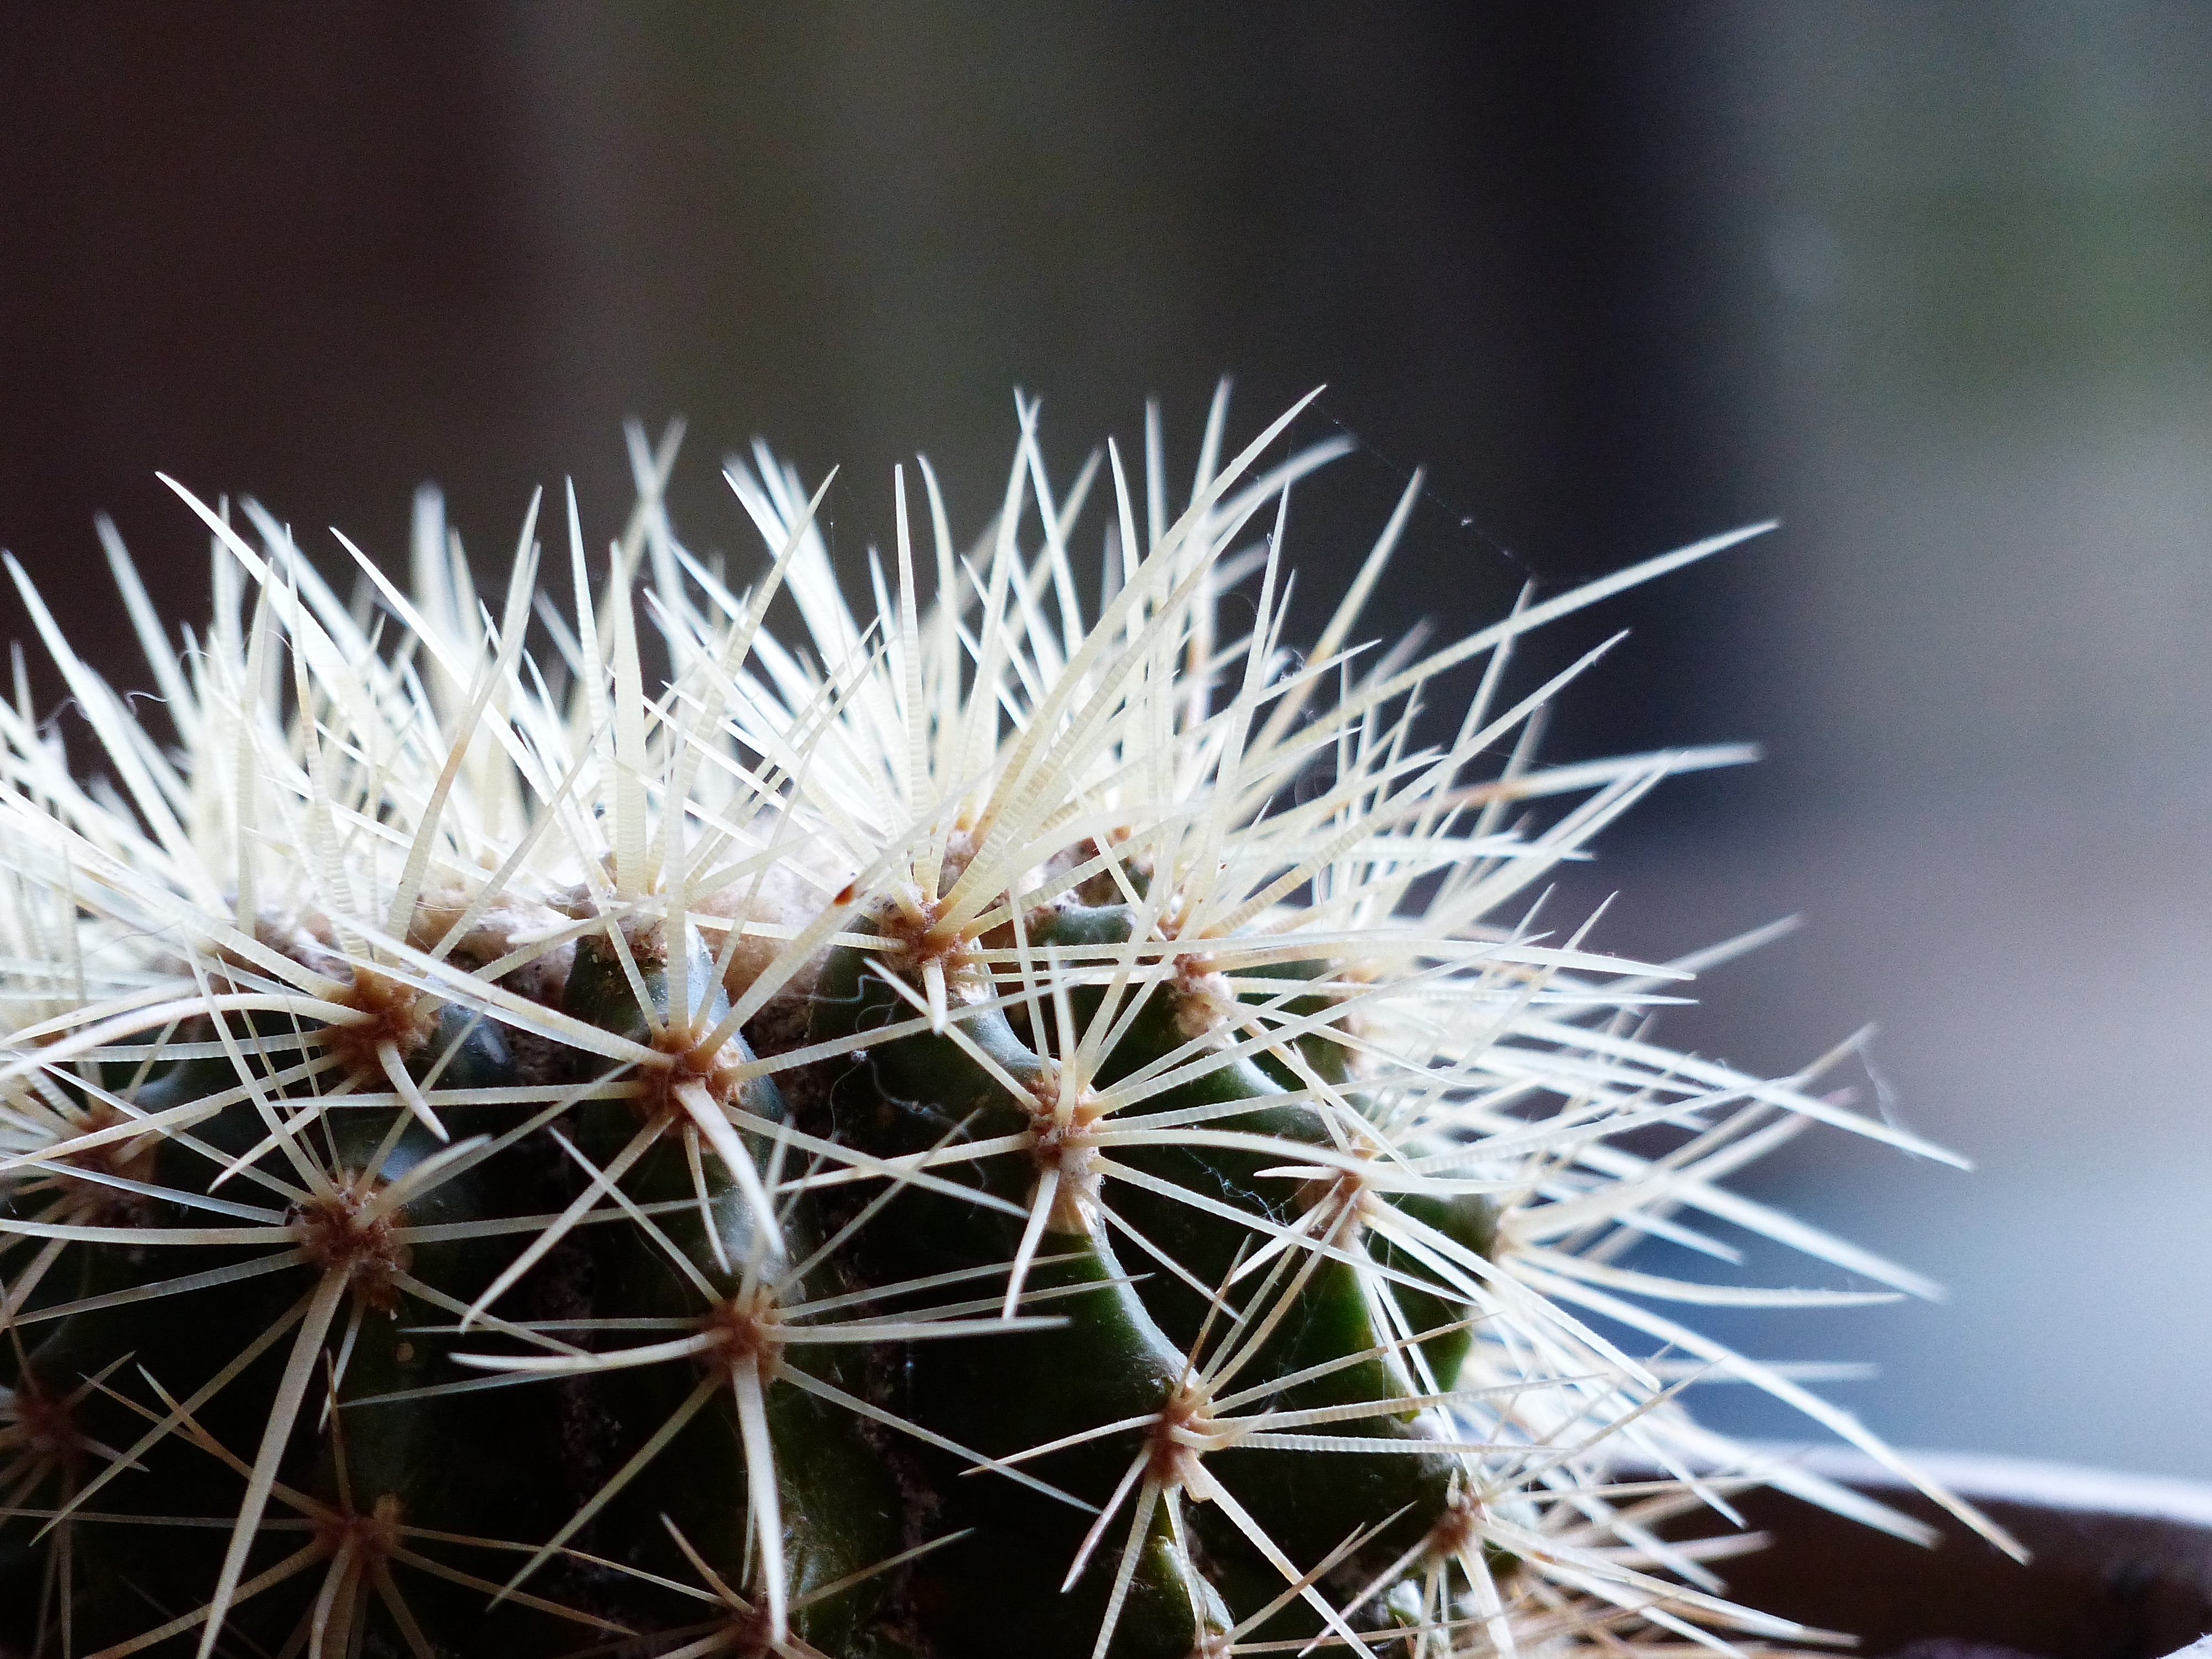
nature, cactus, plant, photography, flower, decoration, macro, botany, cacti, flora, close up, spikes, thorns, macro photography, flowering plant, plant stem, land plant, thorns spines and prickles